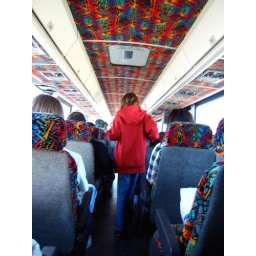
a girl in a red sweater on a bus